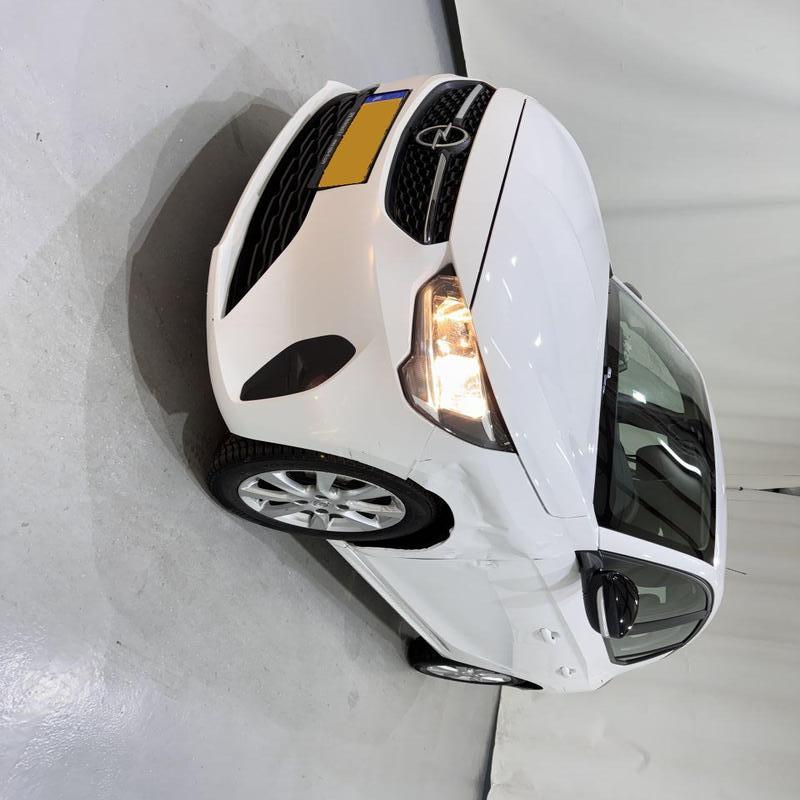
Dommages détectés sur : pare-choc avant, aile avant gauche, porte avant gauche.
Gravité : mineur